Sun Temple, Modhera

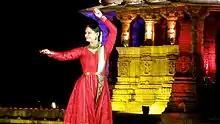
Kathak dancer Namrata Rai at Modhera Dance Festival

The "Gudhamandapa" measures 51 feet 9 inches by 25 feet 8 inches. It is almost equally divided into "Gudhamandapa", the hall and "Garbhgriha", the shrine proper. Both are rectangular in plan with one projection on each of the smaller sides and two projections on each of the longer sides. These projections on the smaller sides form the entrance and the back of the shrine. The three projections of the outer wall of "Gudhamandapa" had windows on each side and the east projection had the doorway. These windows had perforated stone screens; the northern is in ruins and the southern is missing. "Pradakshinamarga" is formed by the passage between the walls of "Garbhgriha" and the outer walls of "Gudhamandapa". The roof of passage has stones slabs carved with rosettes. The "Shikhara" of it no longer exists.